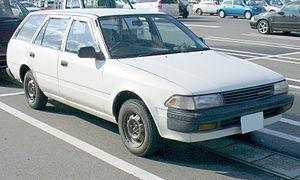
Toyota Corona est une gamme de berlines du constructeur automobile Toyota.